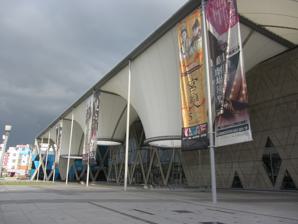
Building: Dadong Arts Center
Country: Taiwan
Year built: 2012
Art center in Fengshan, Kaohsiung, Taiwan Dadong Arts Center 大東文化藝術中心 General information Type art center Location Fengshan , Kaohsiung , Taiwan Coordinates 22°37′30.2″N 120°21′48.3″E / 22.625056°N 120.363417°E / 22.625056; 120.363417 Construction started September 2008 Completed March 2012 Opened 2012 Owner Kaohsiung City Government Technical details Floor area 36,470 m 2 Design and construction Architect(s) MAYU architects, de Architekten Cie Structural engineer Arup, Tien-Hun Engineering Consultant Inc. Website Official website (in Chinese) The Dadong Arts Center ( traditional Chinese : 大東文化藝術中心 ; simplified Chinese : 大东文化艺术中心 ; pinyin : Dàdōng Wénhuà Yìshù Zhōngxīn ) is an art center in Fengshan District , Kaohsiung , Taiwan . History The construction of the center started in September 2008. It was completed in March 2012. Architecture The center was designed by MAYU architects, de Architekten Cie and constructed by Arup and Tien-Hun Engineering Consultant Inc. It consists of theater, exhibition center, library and education center. Transportation The center is accessible from Dadong Station of Kaohsiung MRT . See also List of tourist attractions in Taiwan References